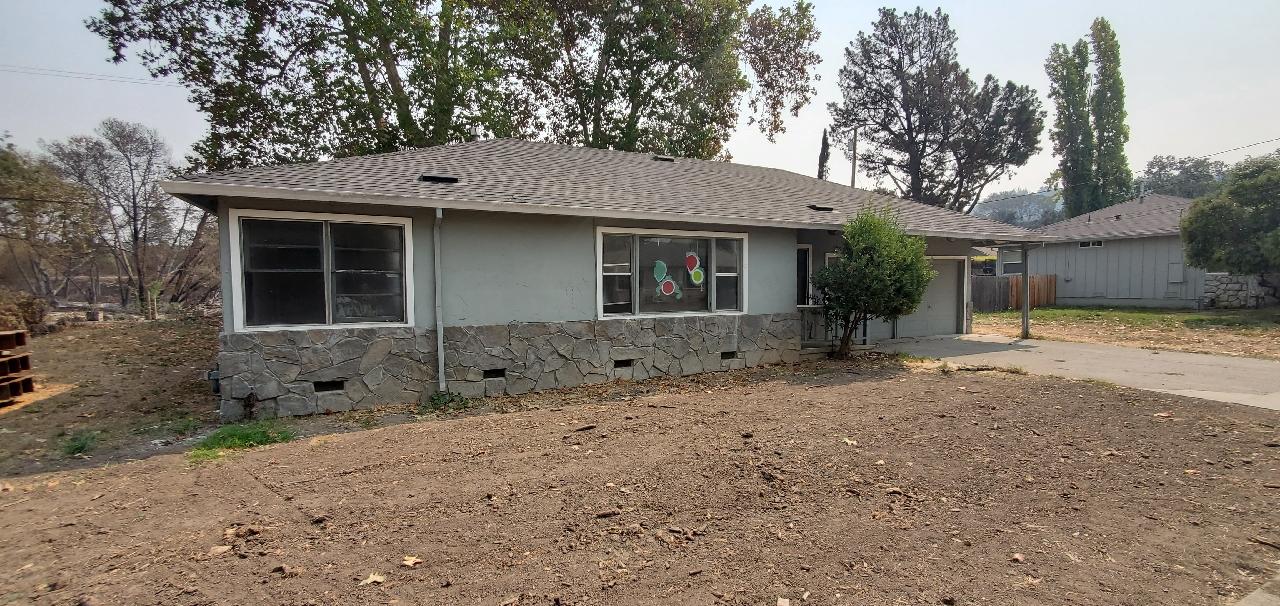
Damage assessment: no_damage